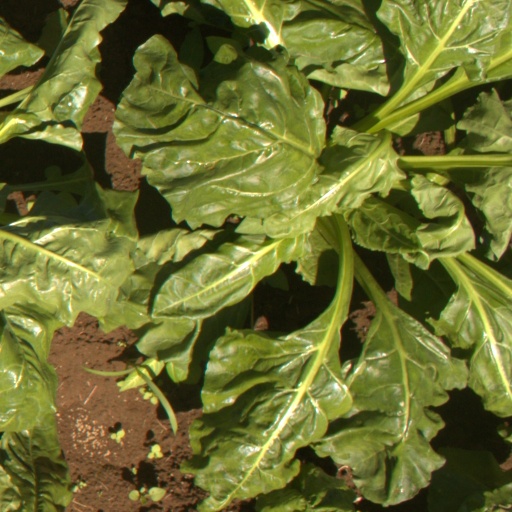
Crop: sugar beet